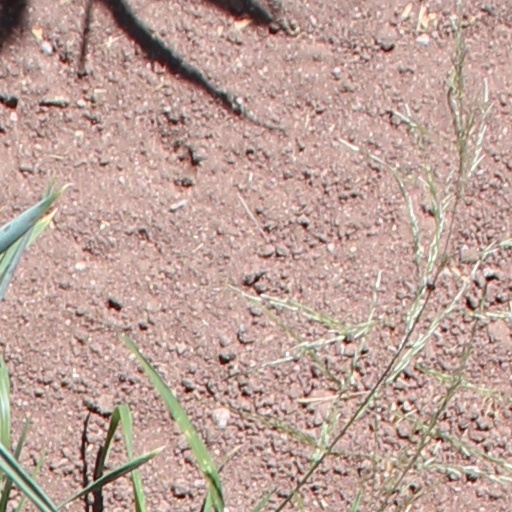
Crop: wheat